Rebecca Tushnet

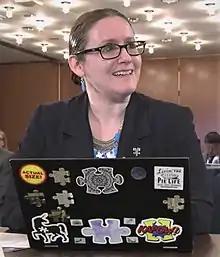
Tushnet at a U.S. Copyright Office Section 512 Study Roundtable in 2019

Rebecca Tushnet (born April 4, 1973) is an American legal scholar. She serves as the Frank Stanton Professor of First Amendment Law at Harvard Law School. Her scholarship focuses on copyright, trademark, First Amendment, and false advertising.